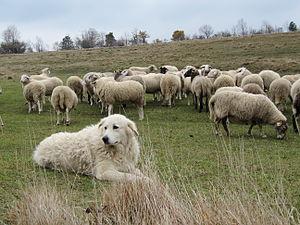
Chien de berger et un clan de moutons, proche de Sežana, Slovénie. Slovenščina: Ovčarski pes, verjetno maremsko-abruški ovčar, z ovcami pri Dolenji vasi blizu Sežane, Slovenija.
Le pastoralisme est l'élevage extensif pratiqué sur des pâturages et des parcours, ainsi que la relation interdépendante entre les éleveurs, leurs troupeaux et les milieux exploités. Cette relation débute il y a environ 10 000 ans avec la domestication de certains mammifères herbivores communautaires.